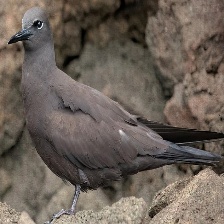
Species: BROWN NOODY
Scientific name: ANOUS STOLIDUS